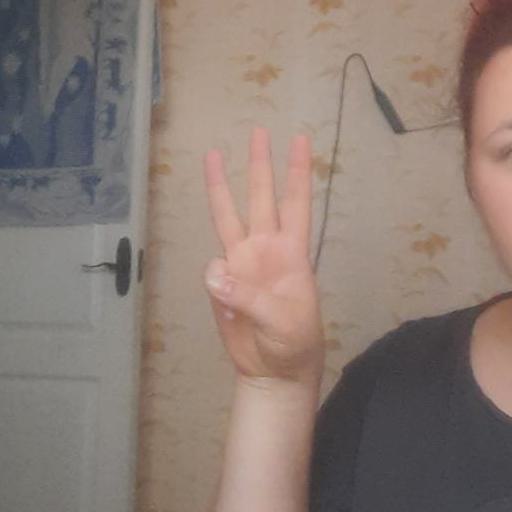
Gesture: three